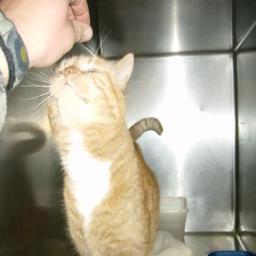
Animal: cats